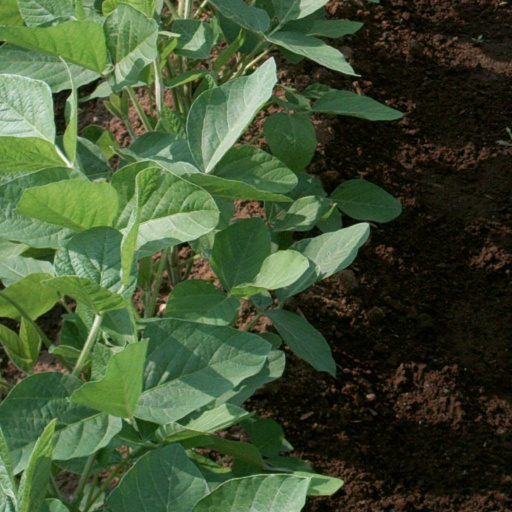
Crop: soybean